Washington State Route 231

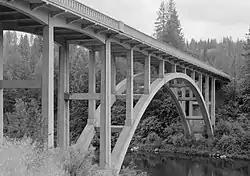
The Spokane River Bridge at Long Lake Dam, pictured here in 1993, was constructed in 1949 over the Spokane River and was designated as part of Secondary State Highway 3J (SSH 3J) during a 1963 extension. SSH 3J was replaced by SR 231 during the 1964 highway renumbering and was added to the National Register of Historic Places on May 24, 1993 before being repaired in late 2008.

SR 231 was established in 1964, but sections of the current route have been in the state highway system as early as 1909, when was established and included a section near Reardan. In 1913, the Inland Empire Highway was established and connected Loon Lake to Springdale and Chewelah. A county-maintained road connected Sprague to Browns Lake by 1919 and in 1923, State Road 7 became and the Inland Empire Highway became . The U.S. route system was formed in 1926 and two highways, numbered (US 10) and (US 395), were co-signed with State Roads 2 and 3, respectively. State Road 2 became (PSH 2) in 1937 and a secondary route, Secondary State Highway 2G (SSH 2G) was created, extending from Sprague to Reardan, in 1937. State Road 3 became during the same year and a secondary route, SSH 3J, was also established to span from the Little Falls Dam at Long Lake to Springdale.